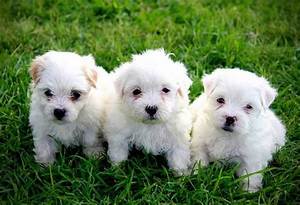
Label: cane